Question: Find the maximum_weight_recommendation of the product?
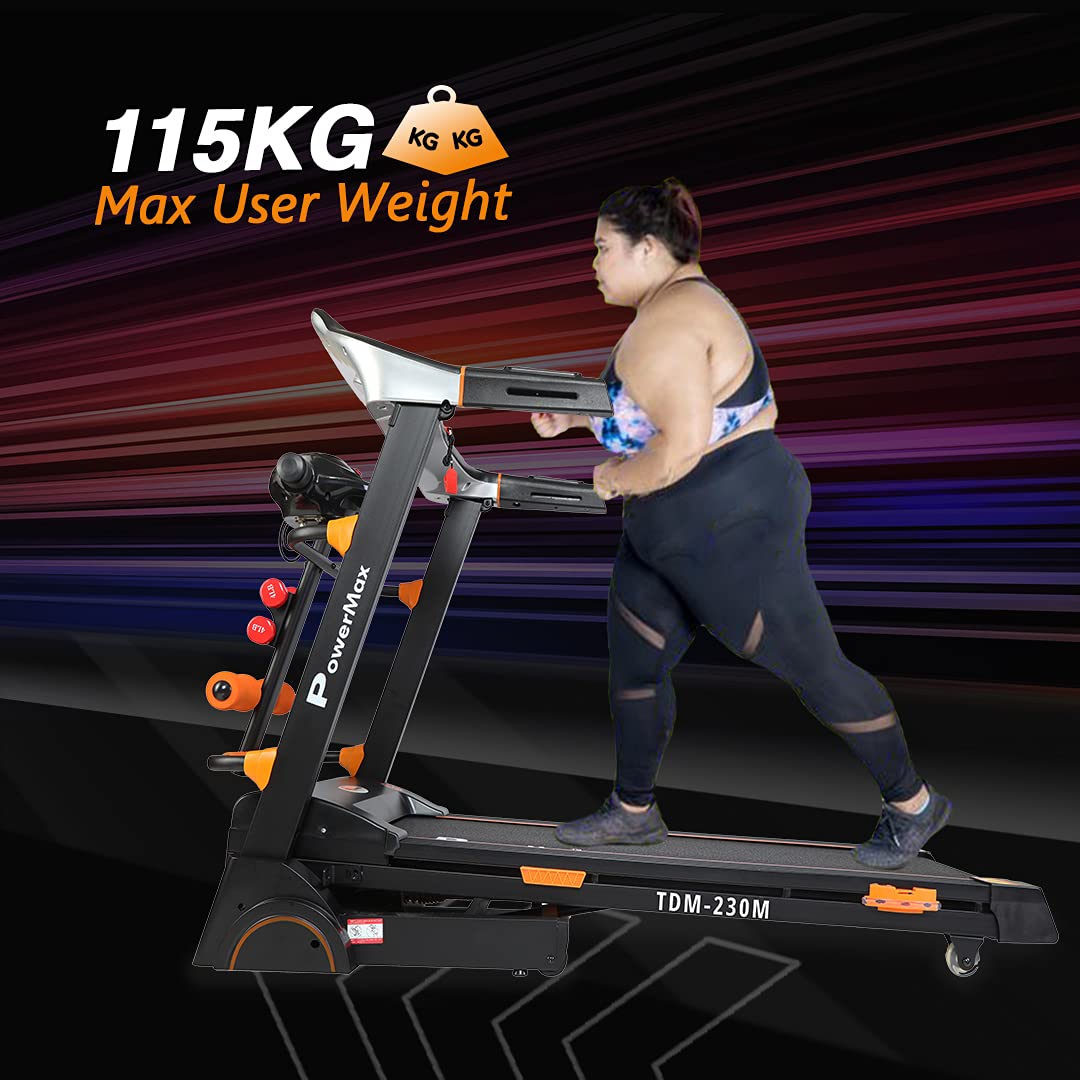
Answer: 115 kilogram